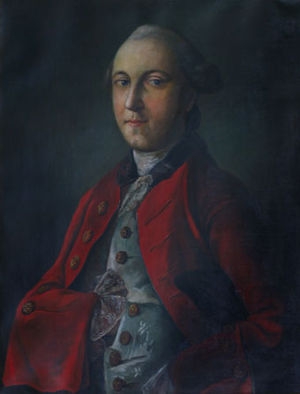
Joachim de Knagenhielm
Joachim de Knagenhielm
Joachim de Knagenhielm var en norsk amtmand.